Answer in natural language. Consider the 3D positions of the objects in the scene and not just the 2D positions in the image. Is the centerpoint of  gray rectangular bed at a higher height than chair? Choose between the following options: yes or no
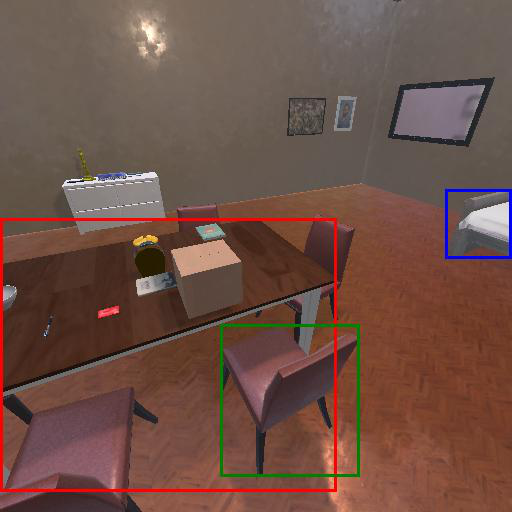
<answer>no</answer>